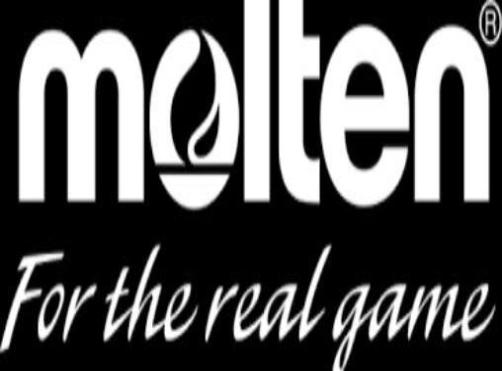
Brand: molten
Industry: Sports